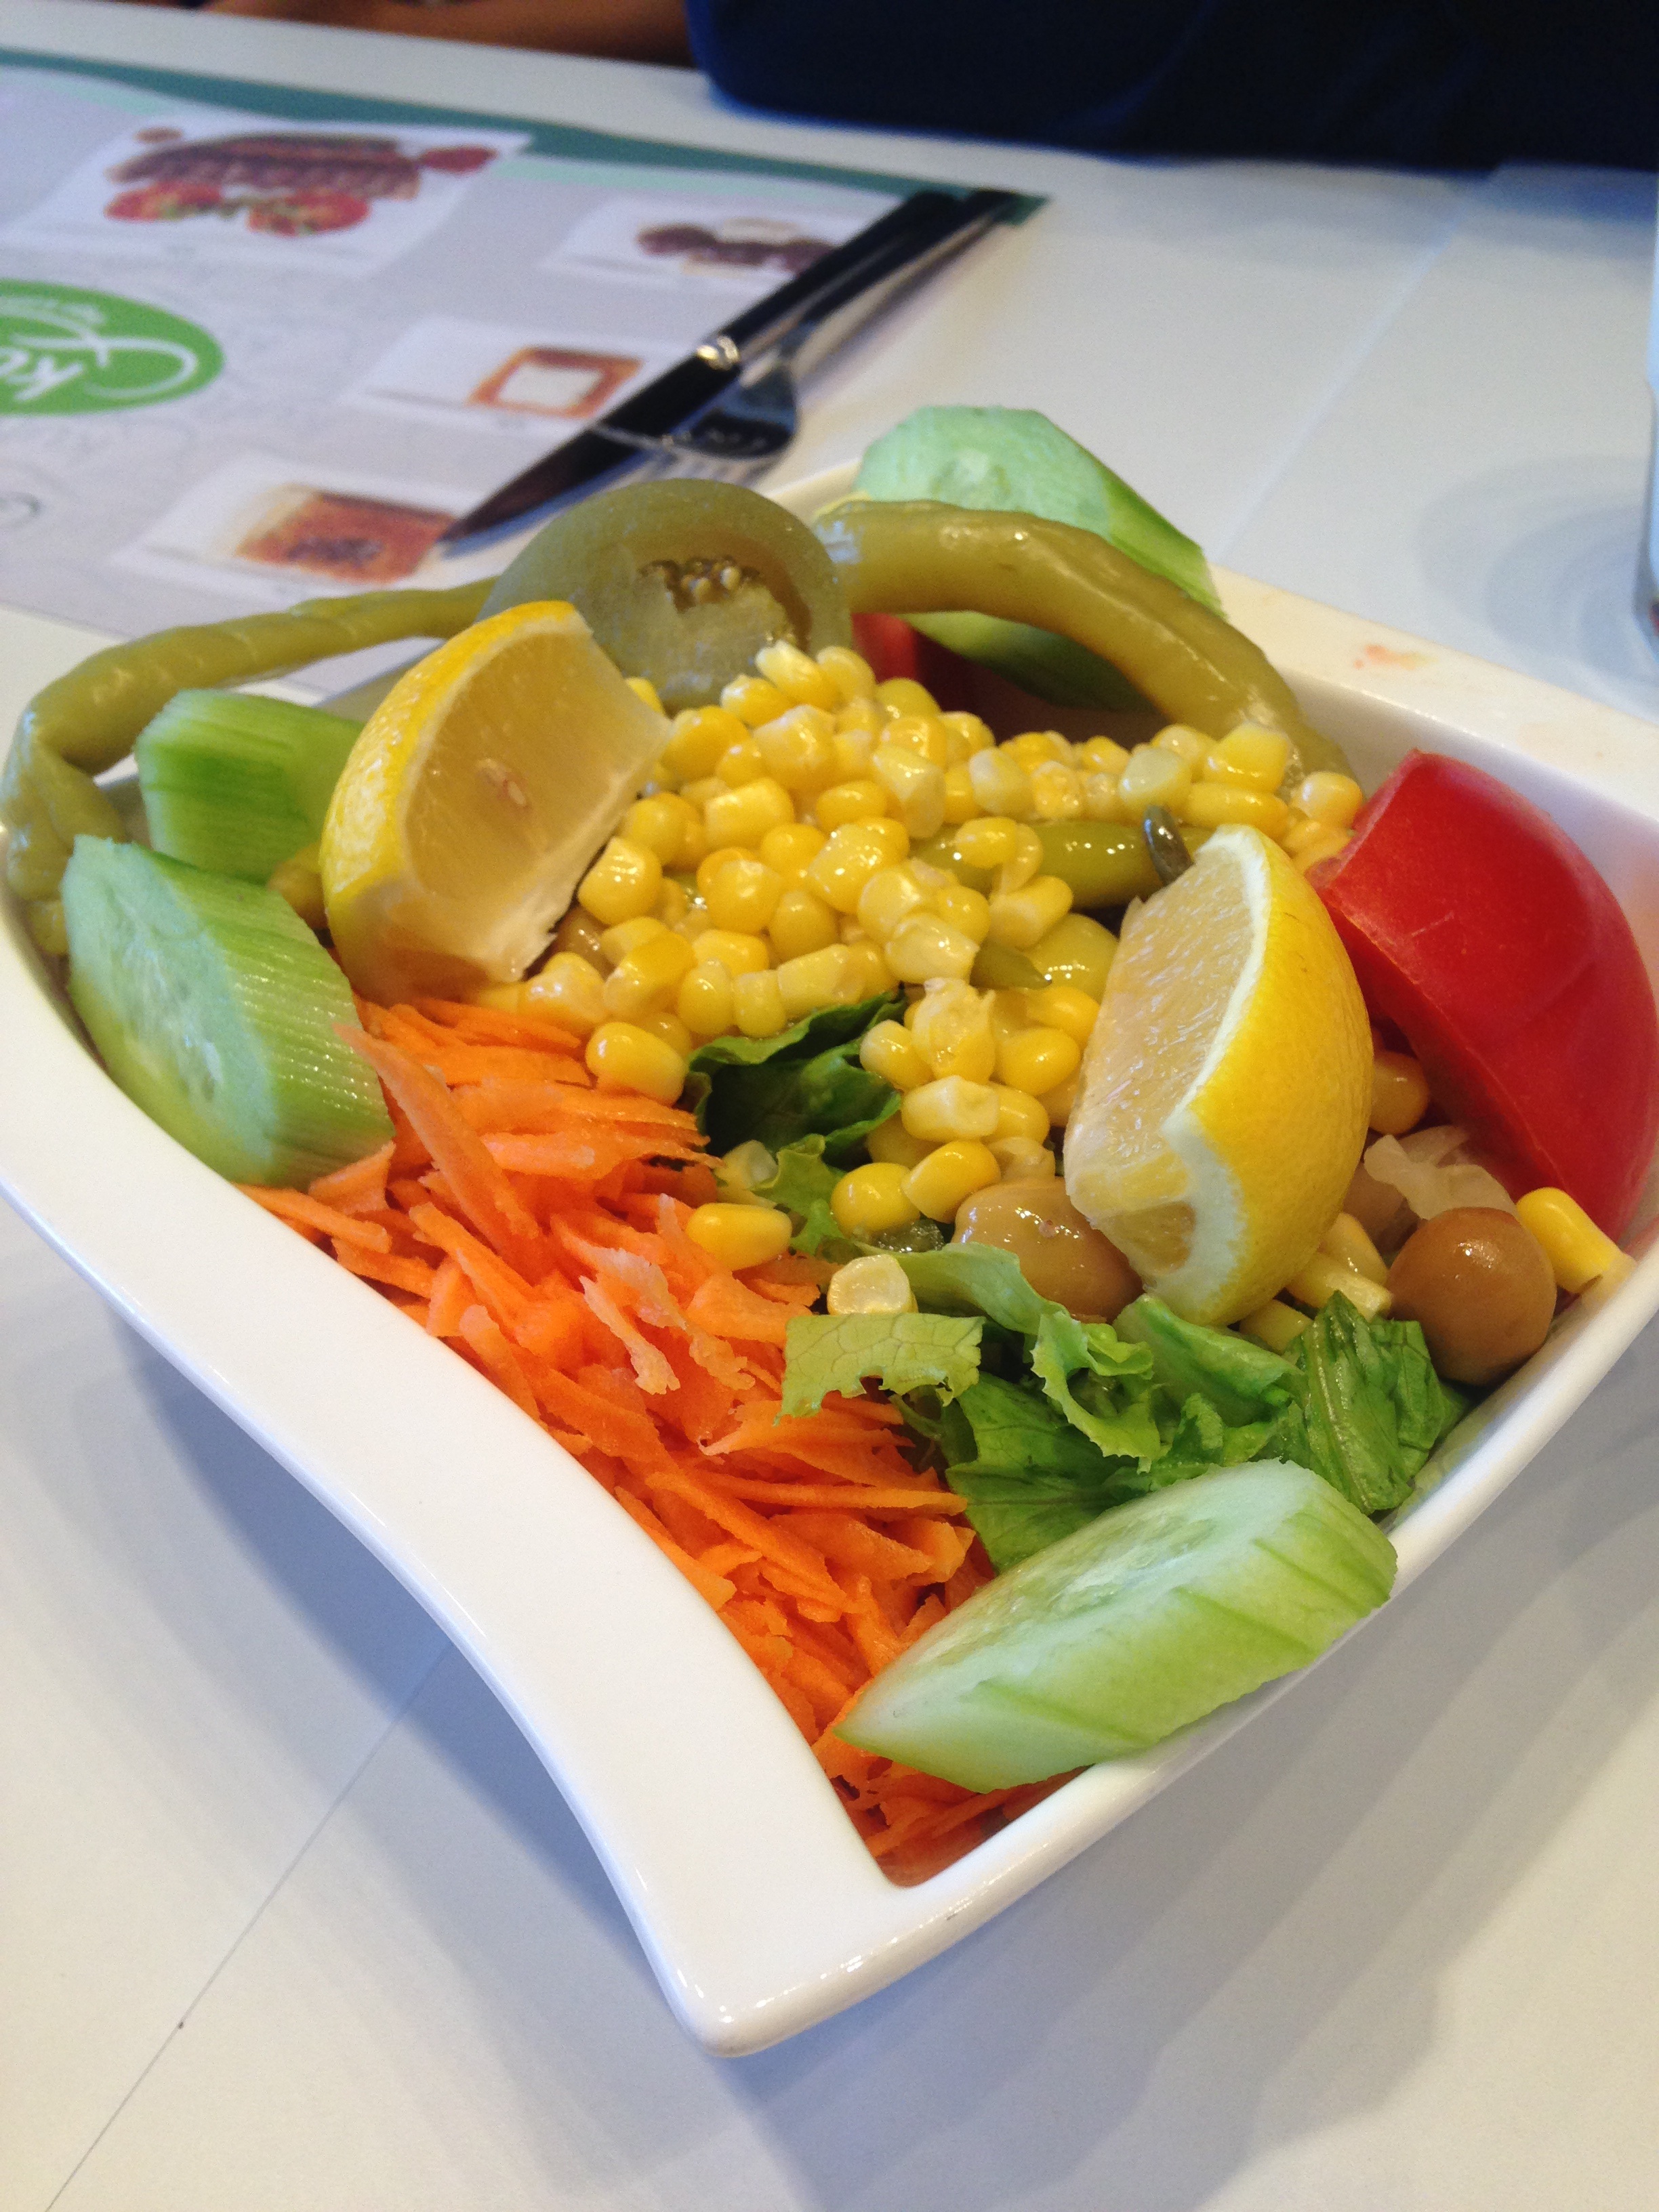
dish, meal, food, salad, produce, lunch, cuisine, asian food, vegetarian food, detox, thai food, tzatziki